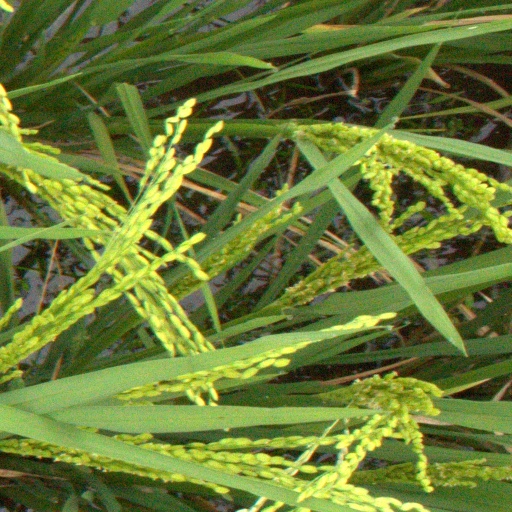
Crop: rice